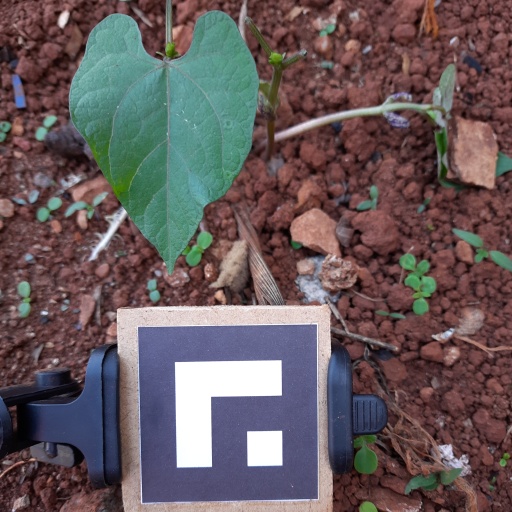
Observations: wavy surface, no eating holes, under shade